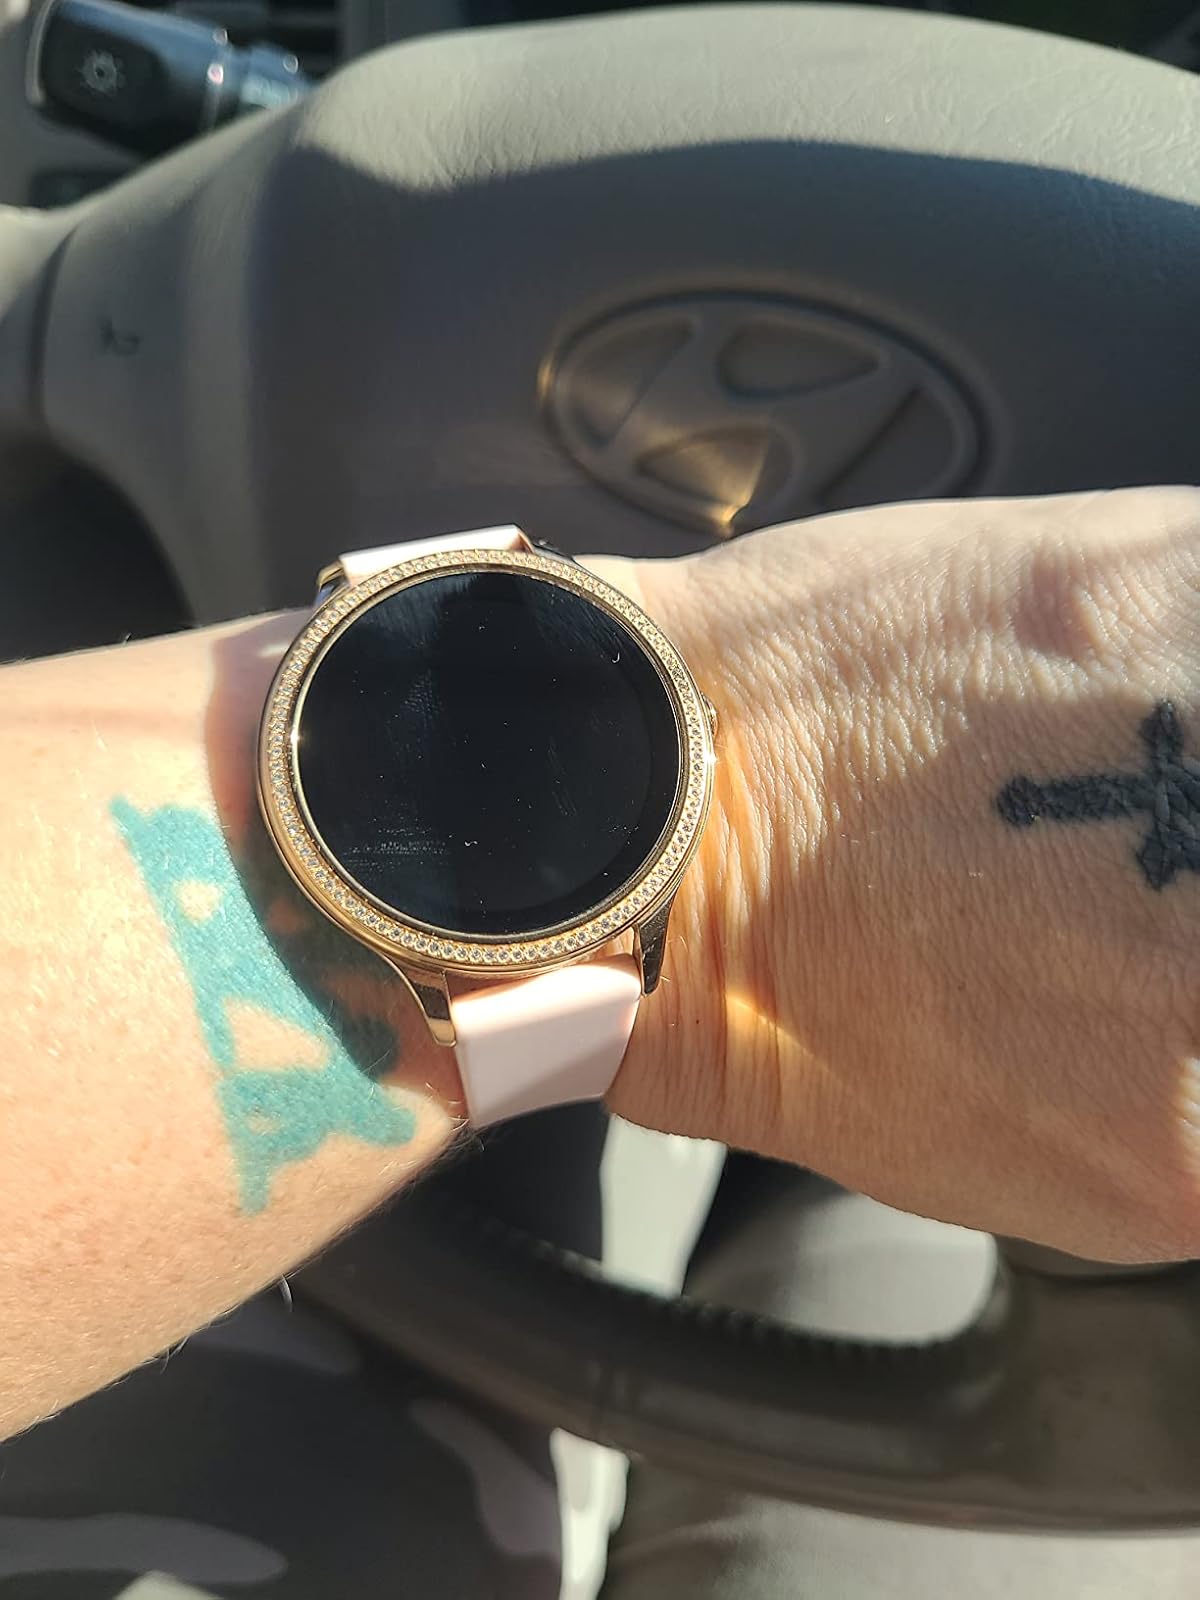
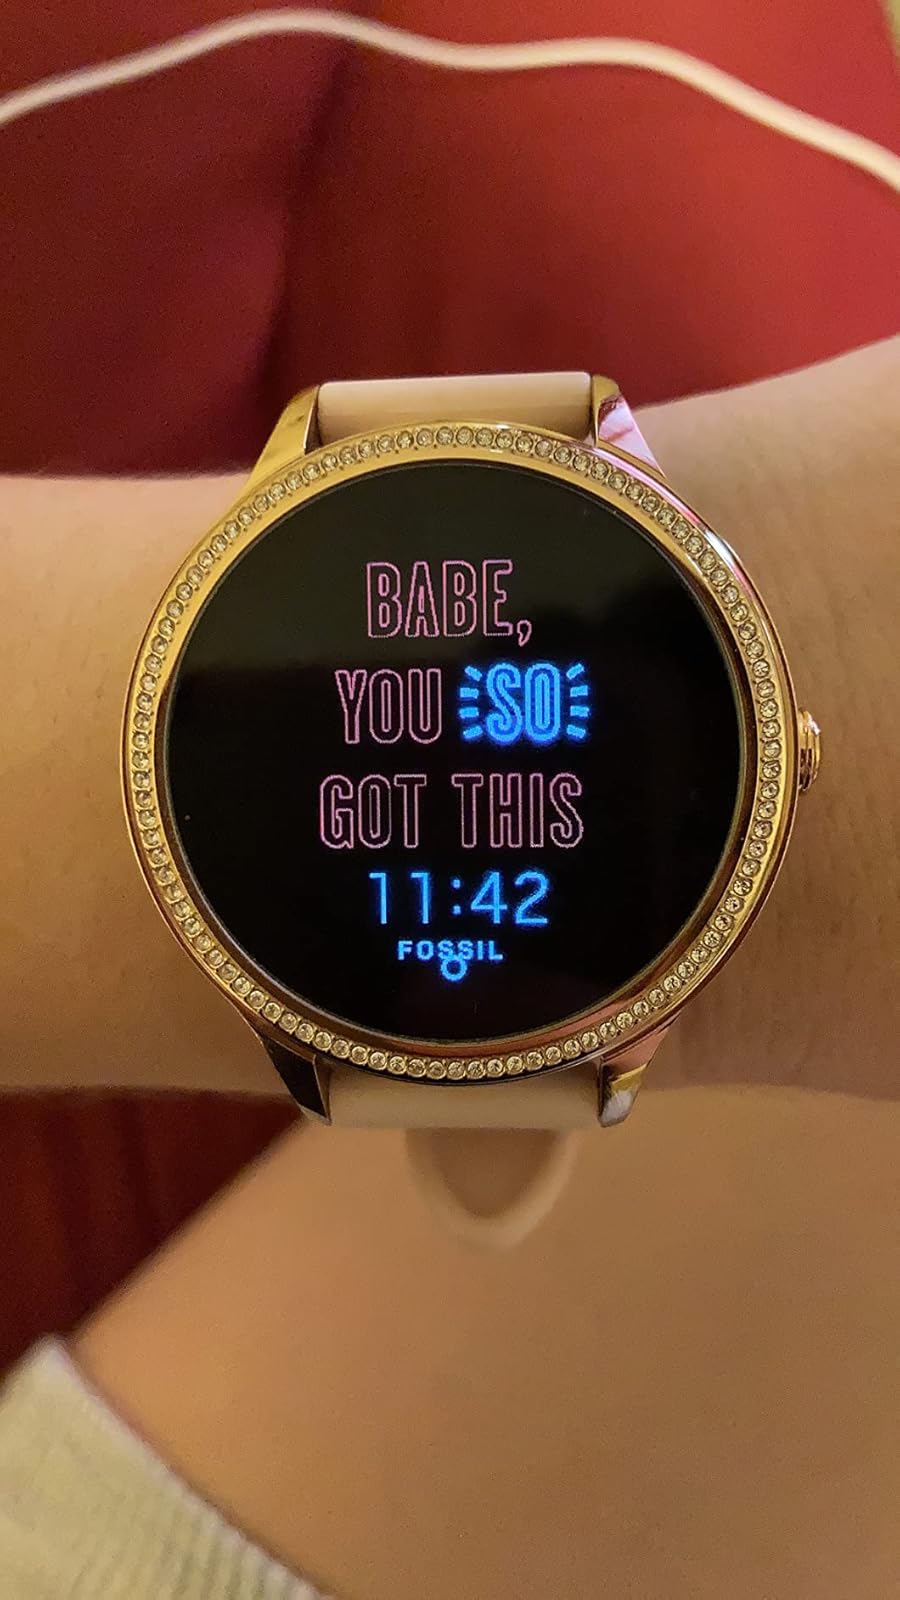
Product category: smartwatch
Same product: yes